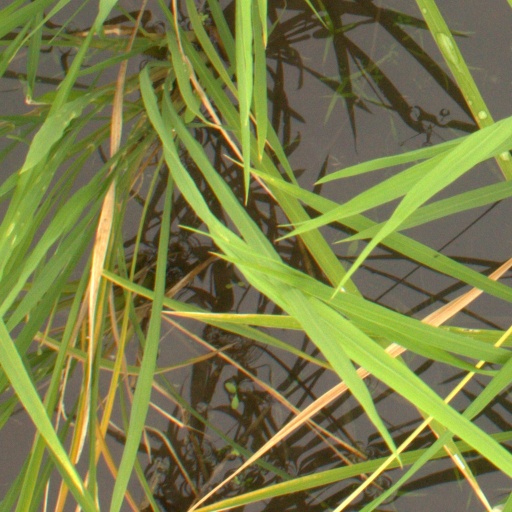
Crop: rice